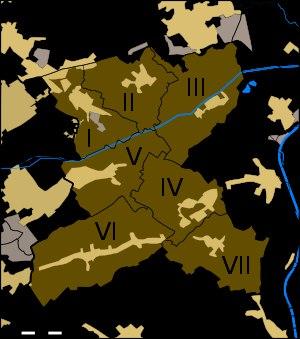
Estaimpuis [ɛtɛ̃pɥi] est une commune francophone de Belgique située en Wallonie picarde et en Flandre romane dans la province de Hainaut, ainsi qu’une localité où siège son administration.